SBV Vitesse

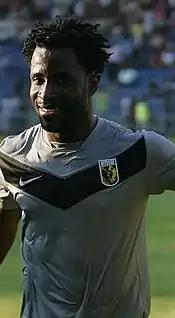
Highest transfer fee received: Wilfried Bony to Swansea City for £12 million. (2013)

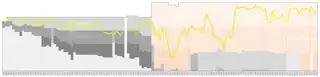
Historical chart of league performance

Below is a table with Vitesse's domestic results since the introduction of the Eredivisie in 1956.